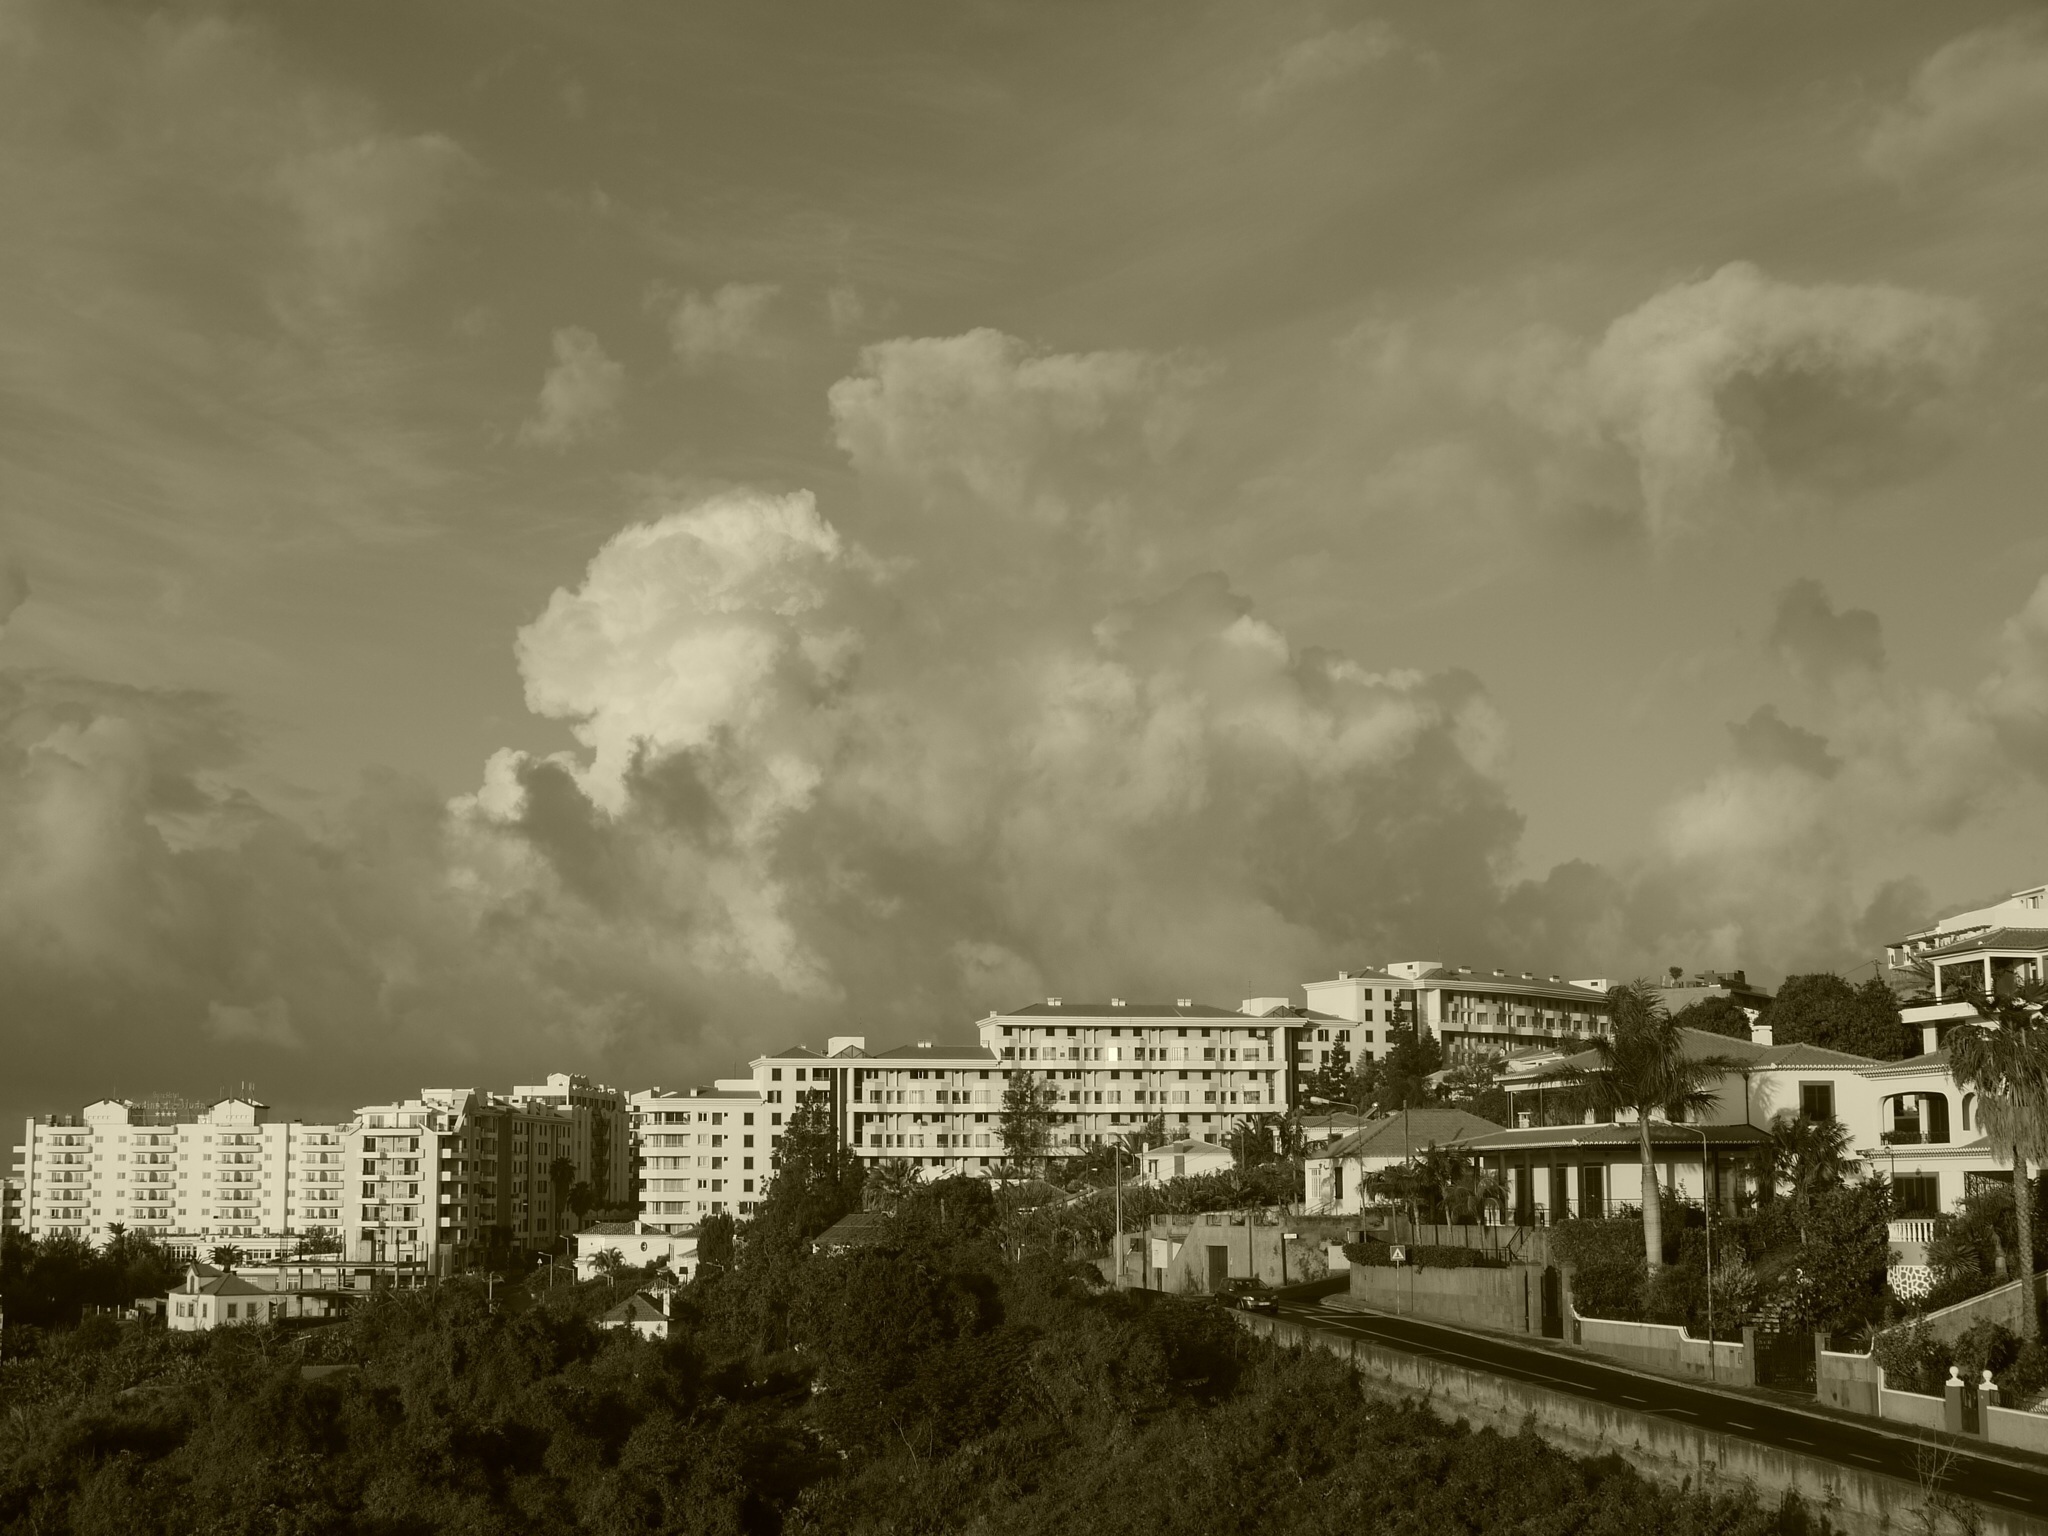
horizon, cloud, black and white, sky, skyline, photography, cityscape, monochrome, clouds, dramatic, mood, madeira, clouds form, funchal, monochrome photography, residential area